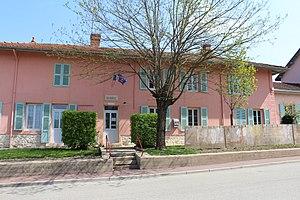
Mairie de Saint-Jean-sur-Reyssouze.